First Mongol invasion of Burma

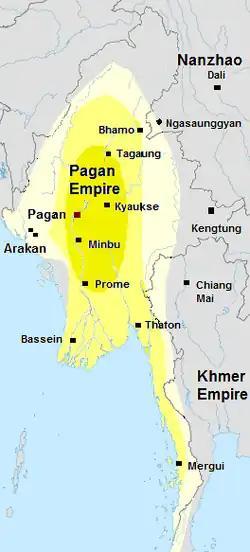
Pagan Empire during Sithu II's reign. Burmese chronicles also claim Kengtung and Chiang Mai. Core areas shown in darker yellow. Peripheral areas in light yellow.

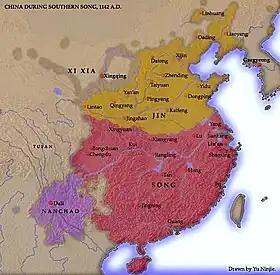
Dali Kingdom c. mid-12th century

In the 13th century, the Pagan Empire, along with the Khmer Empire, was one of the two main empires in mainland Southeast Asia. For much of its history, Pagan's neighbor to the northeast was not China but the independent Dali Kingdom and its predecessor Nanzhao, both with Dali as their capital city. Dali-based kingdoms were a power in their own right, at times allying themselves with the Tibetan Empire to their west and at other times with China's Tang and Song dynasties. Indeed, Nanzhao's mounted armies ventured deep into what is today Burma and may have been behind the founding of the medieval city of Pagan and the Pagan dynasty itself.